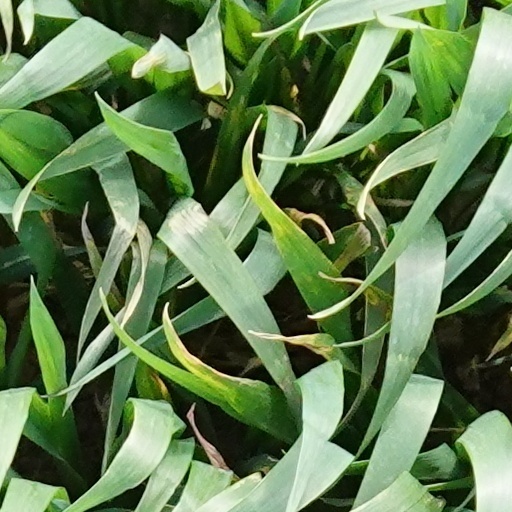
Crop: wheat